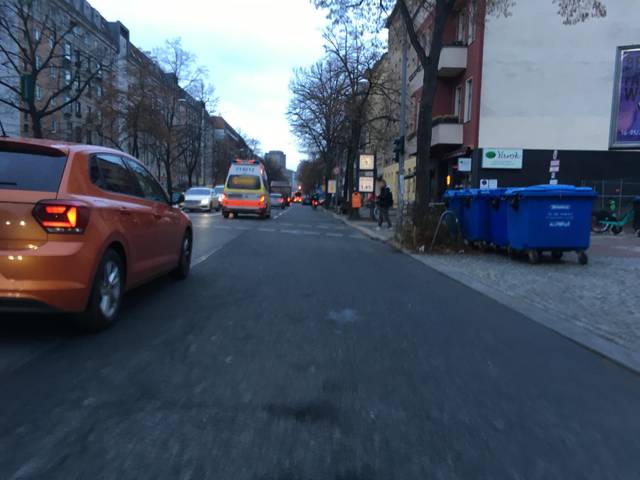
Region: Germany
Coordinates: 52.528, 13.393